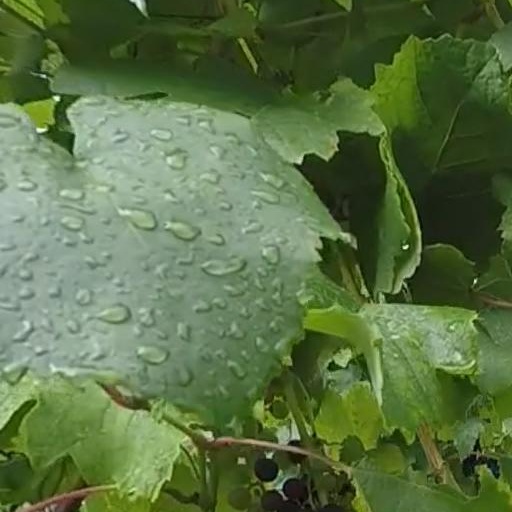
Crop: grape